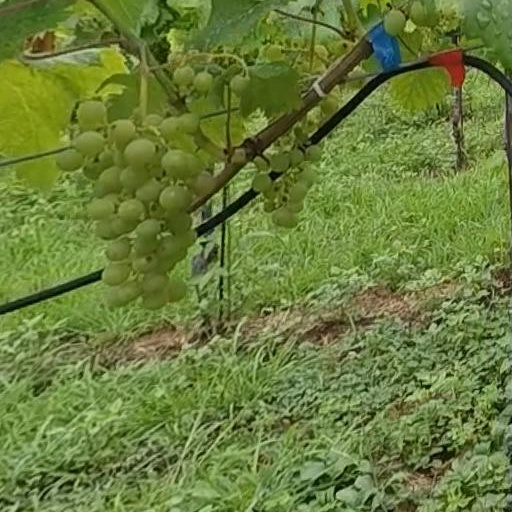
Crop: grape